Amatitlania

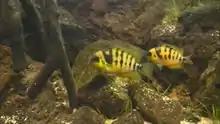
"Amatitlania nanolutea", one of the smallest Central American cichlids

"Amatitlania" is closely related to "Archocentrus" and "Cryptoheros", and among others contains the convict cichlids that were previously placed in those genera. The genus was erected by Juan Schmitter-Soto in 2007 based on a study of the "Archocentrus" complex. A 2008 study led by Oldřich Říčan has suggested that all the species in "Cryptoheros" and "Amatitlania" should be moved into the genus "Hypsophrys".